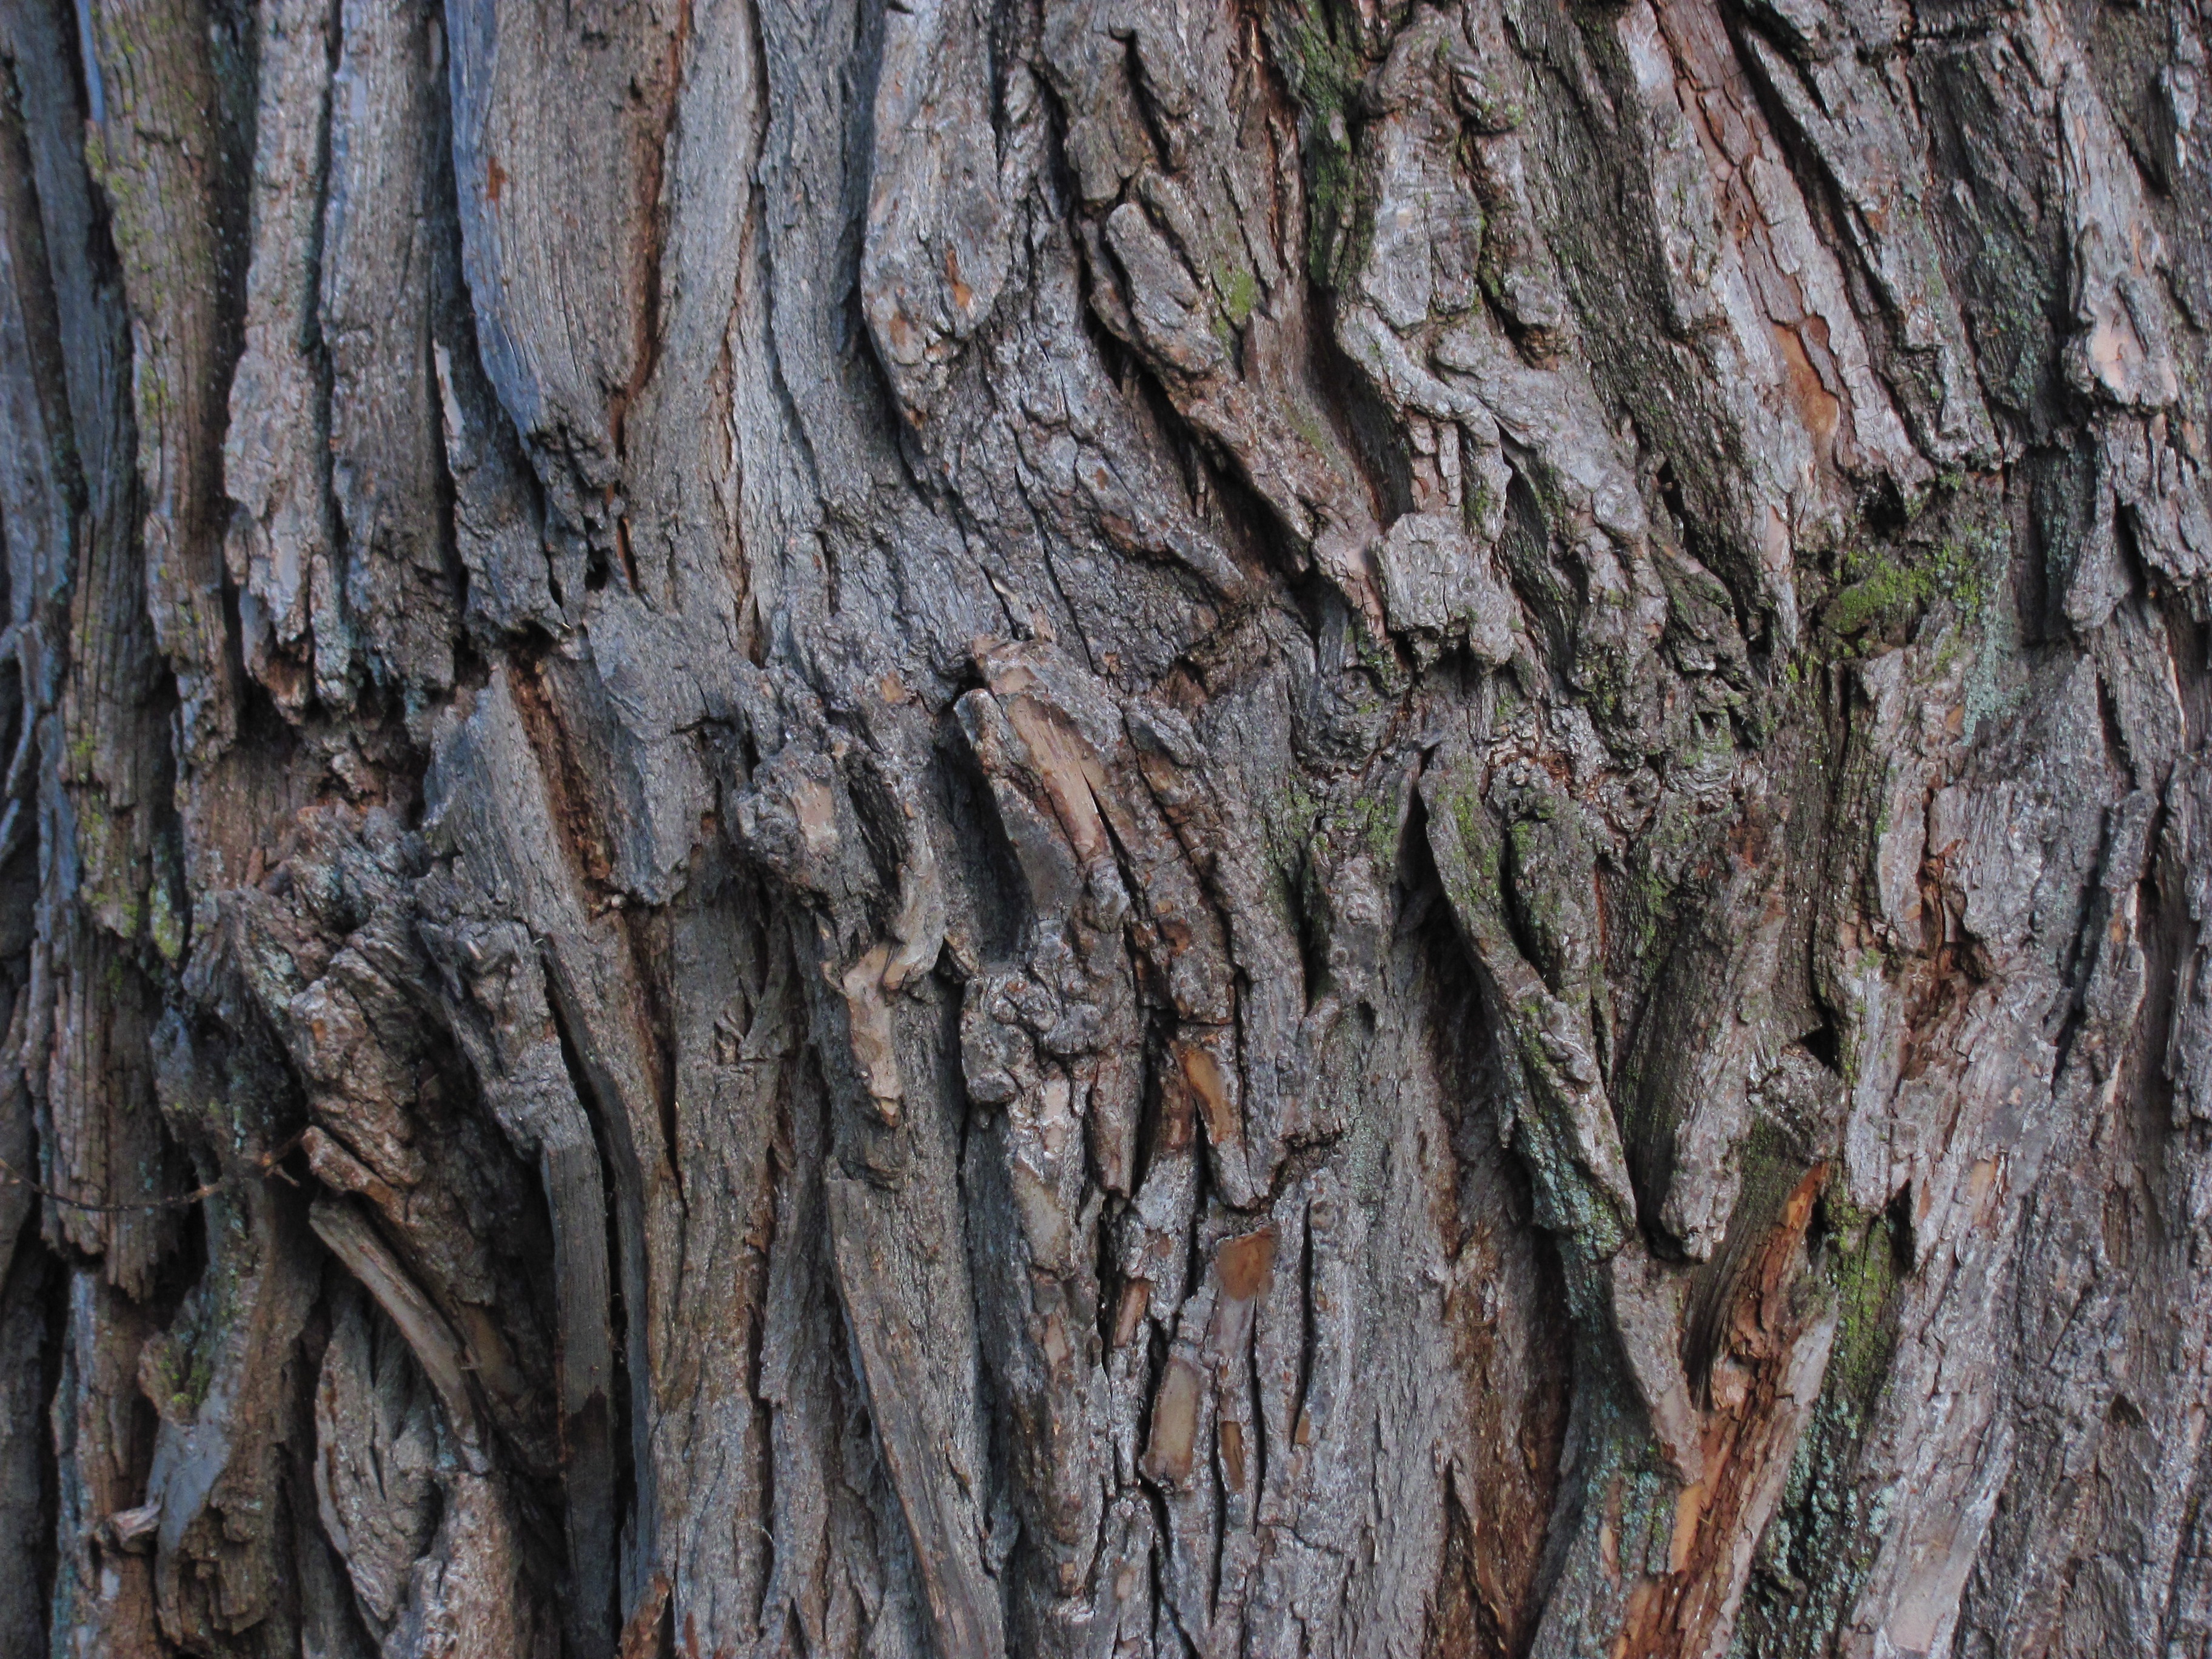
tree, nature, outdoor, branch, plant, wood, leaf, trunk, bark, park, rough, tree trunk, conifer, flowering plant, plant stem, woody plant, land plant